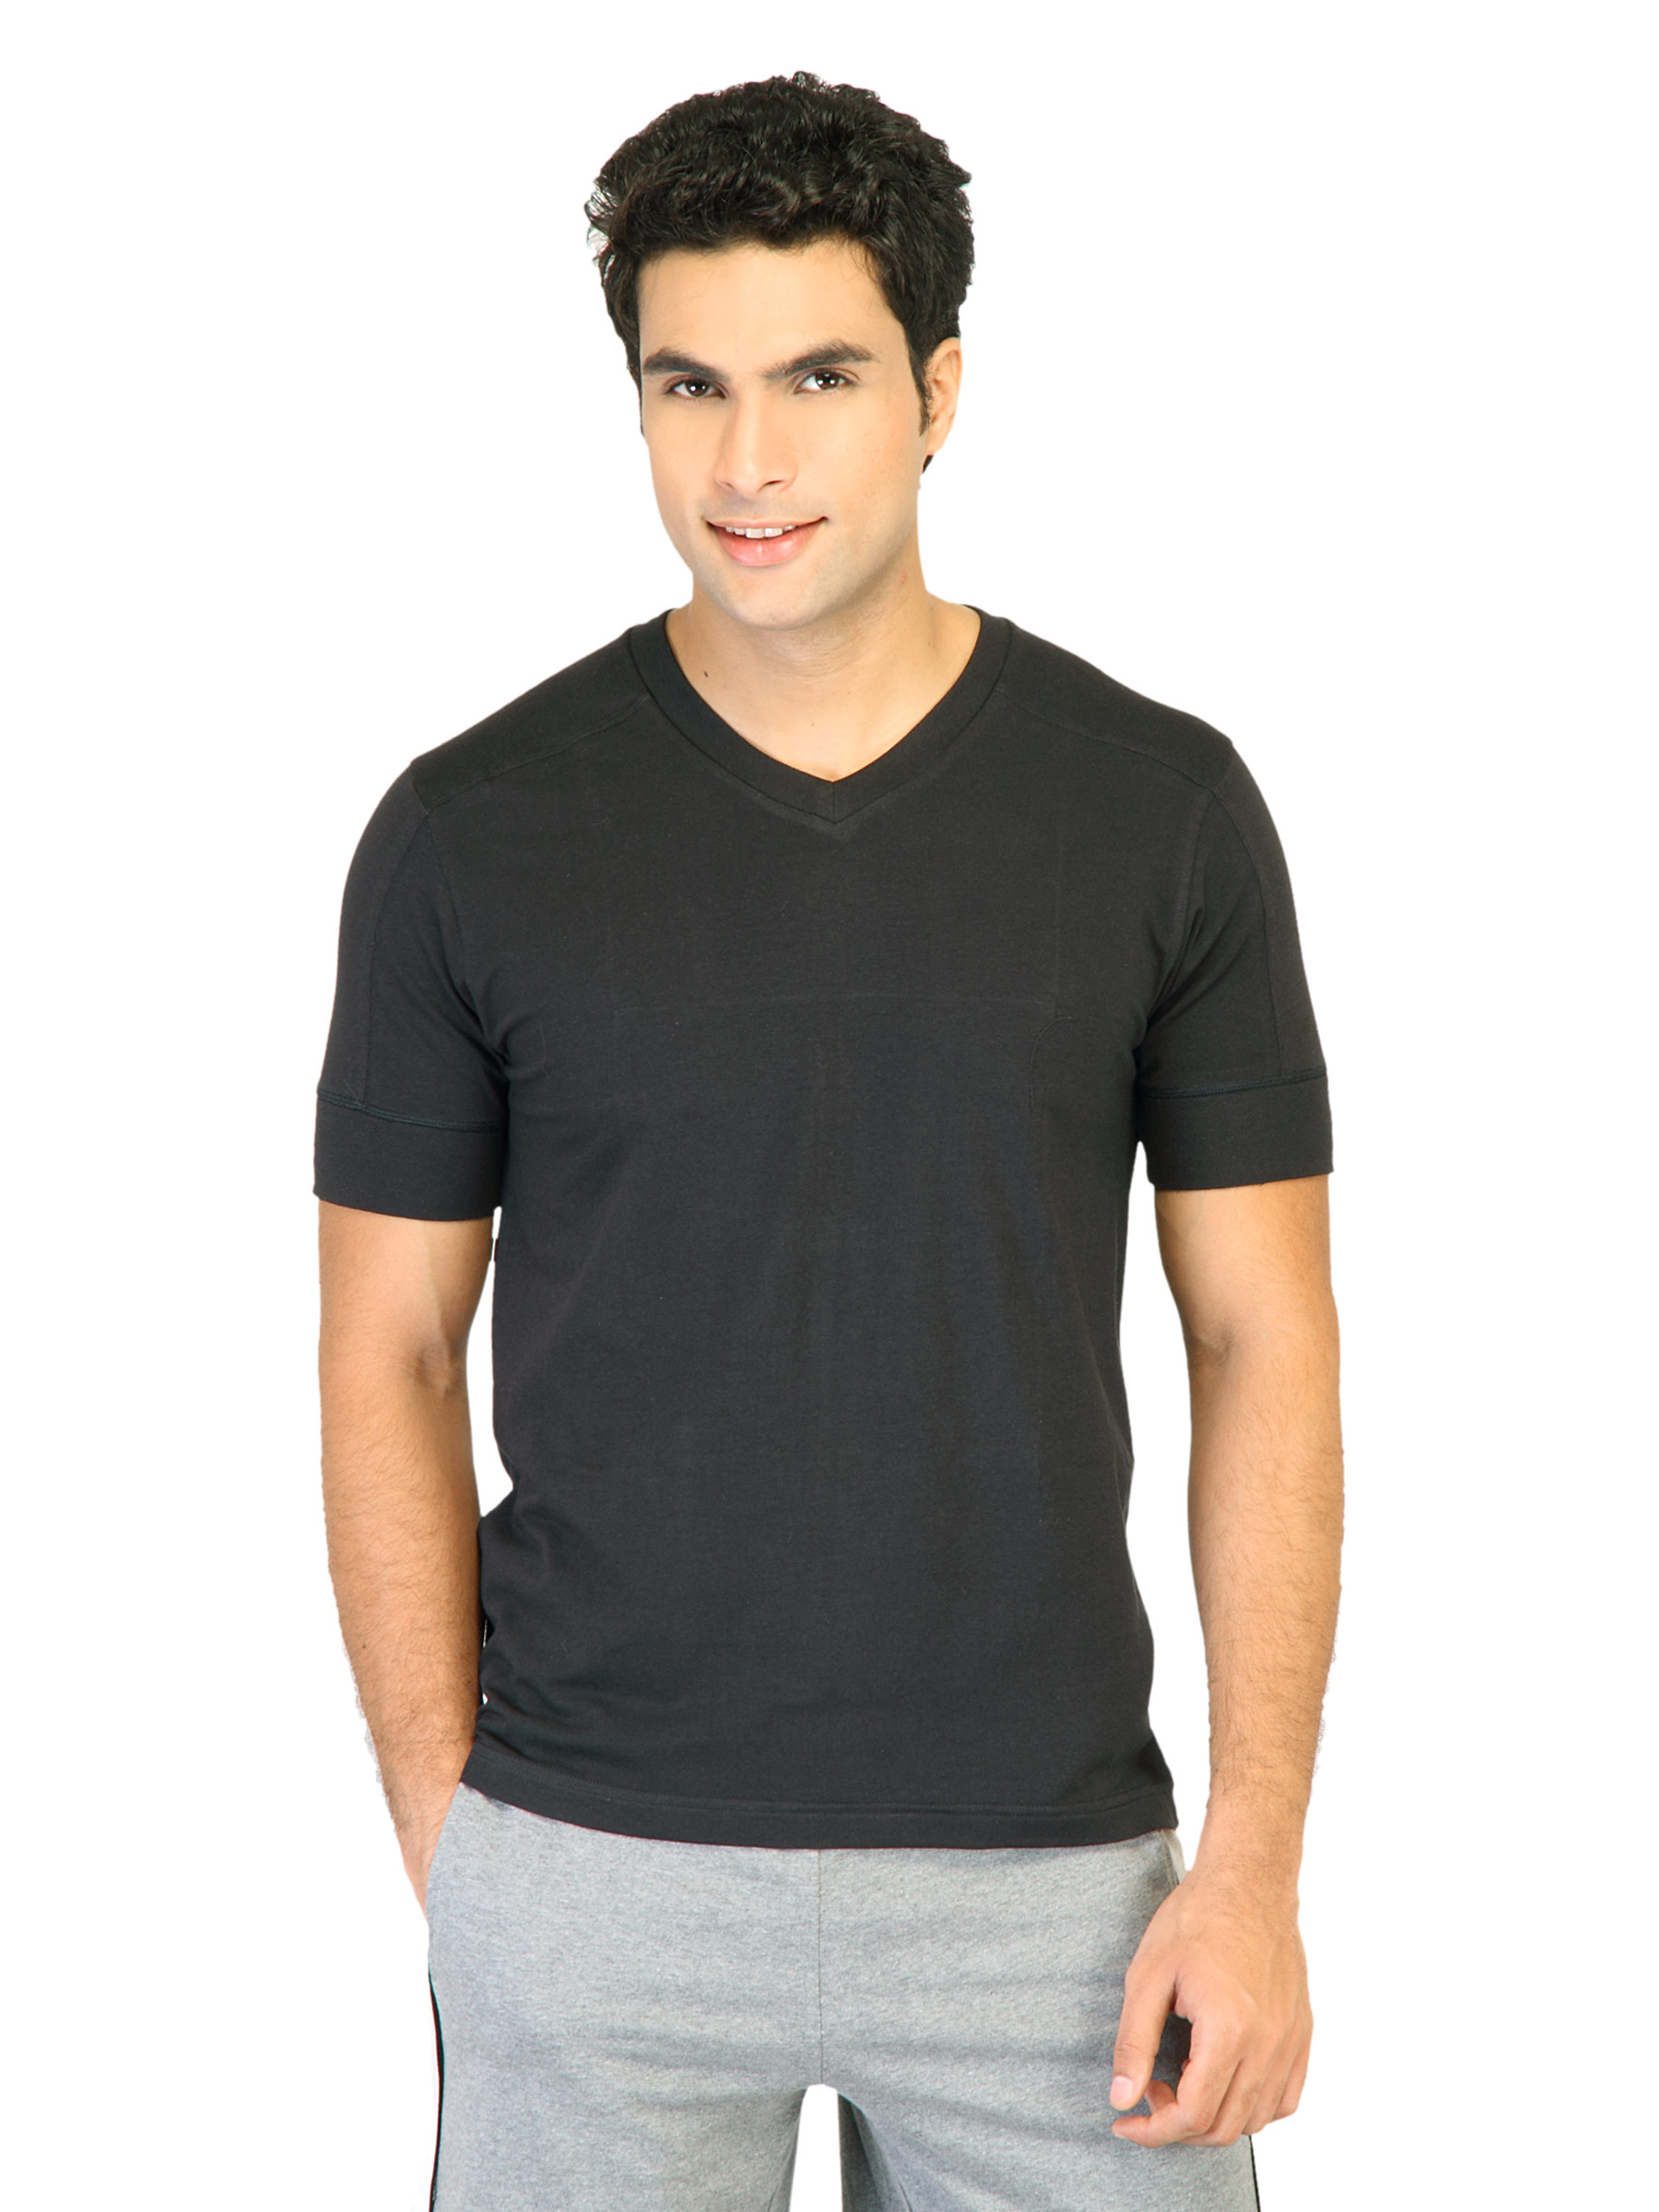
Hanes Men Black V DuoDry Body Fit V-Neck T-shirt
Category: Apparel / Innerwear / Innerwear Vests
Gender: Men
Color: Black
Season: Summer 2016
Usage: Casual